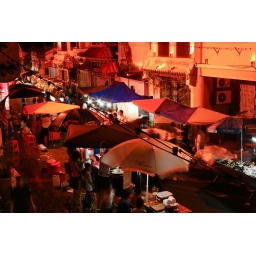
Chinatown night market in Melaka, view from 2nd story window of pub